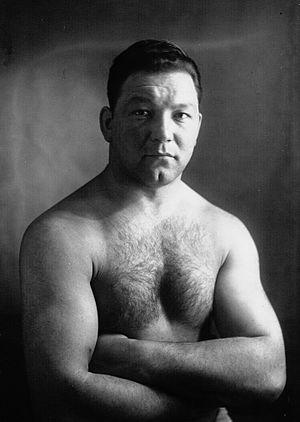
Robert Roth, lutteur suisse, champion olympique (gros plan).
Robert Roth, né le 5 juillet 1898 et mort le 17 novembre 1959, est un lutteur suisse, champion olympique aux jeux olympiques d'été de 1920 en battant en finale de sa catégorie Nat Pendleton.